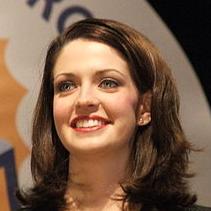
Age: 24